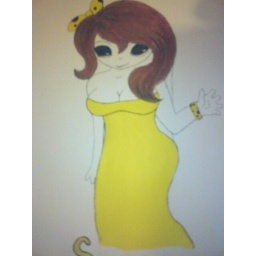
This is girl that I was painted on the wall in my room